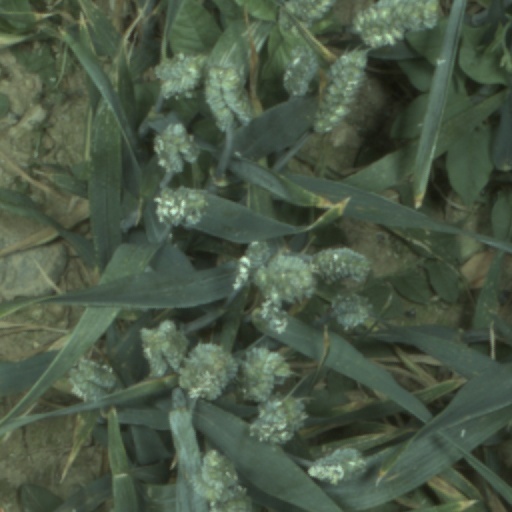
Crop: wheat